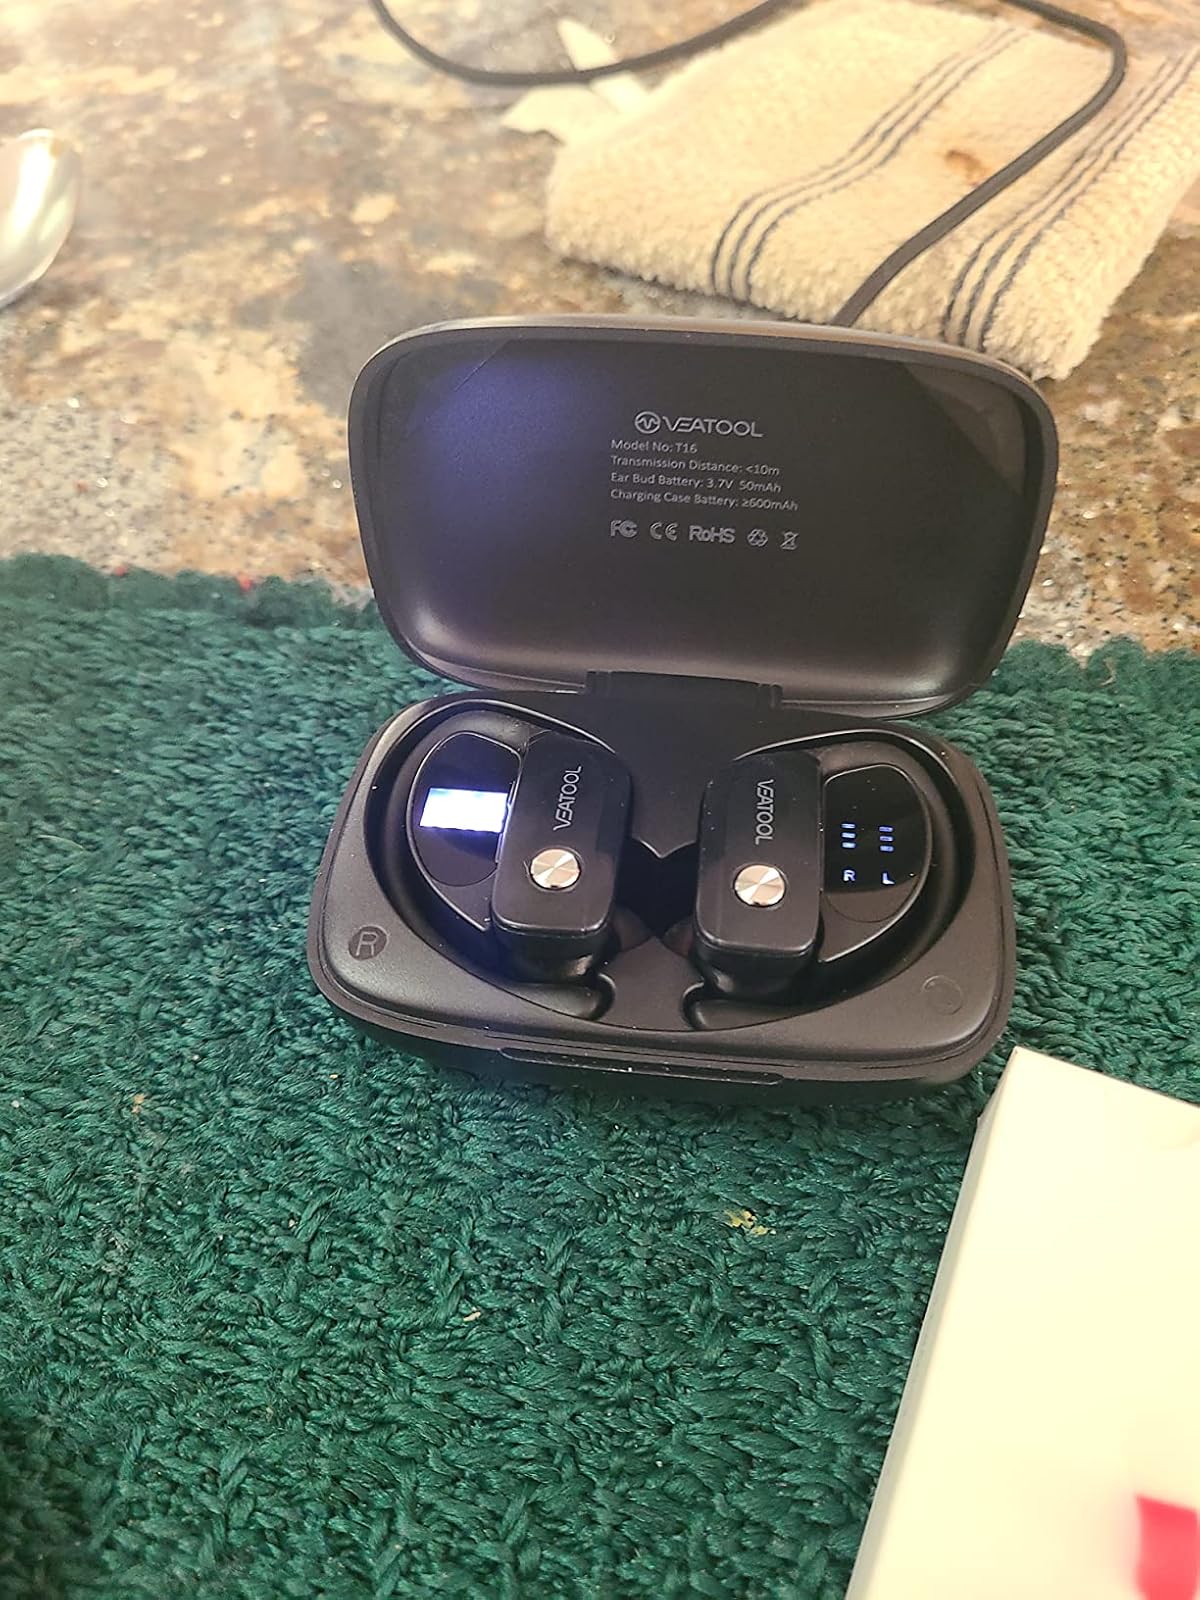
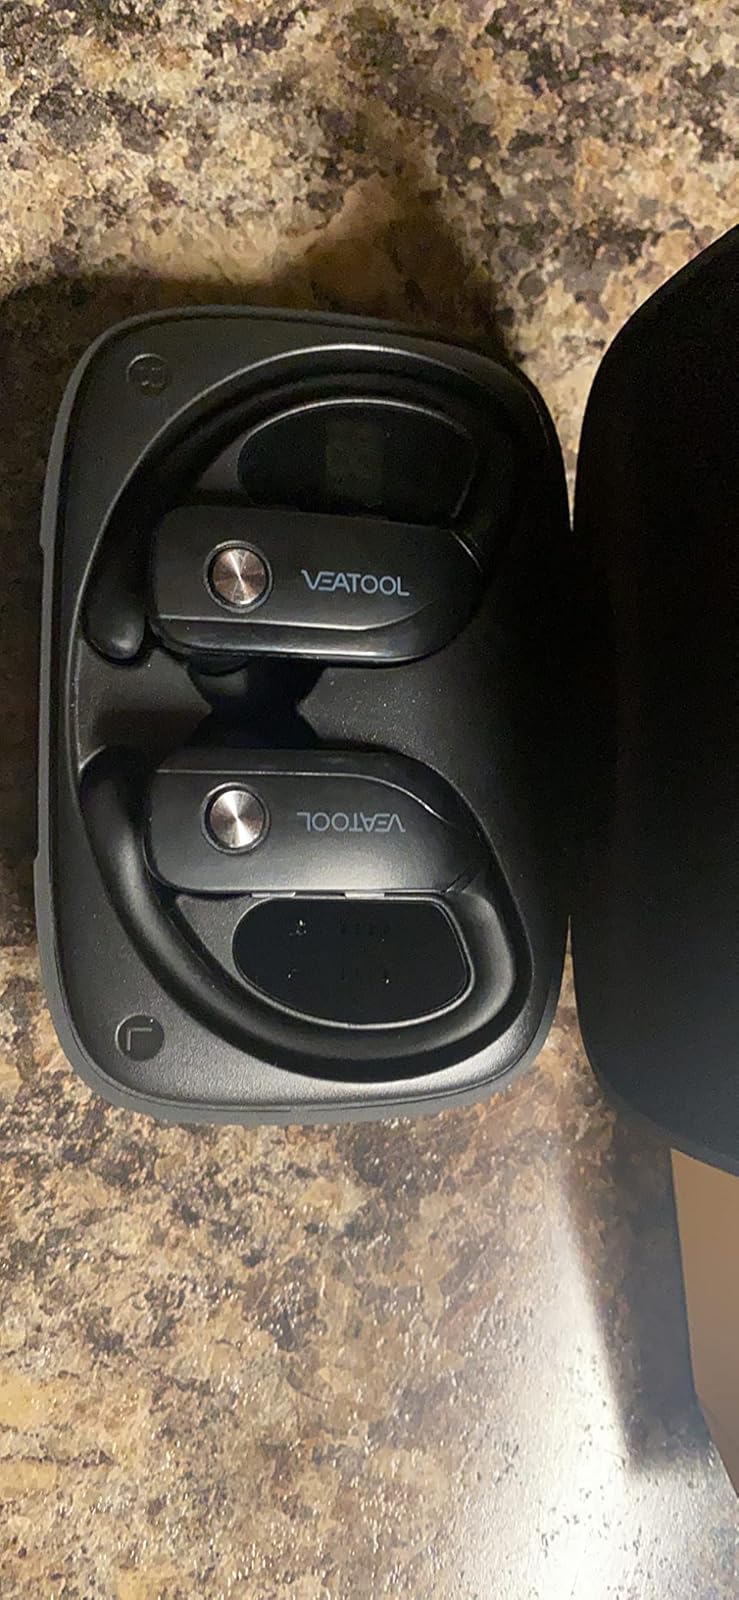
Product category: earbuds
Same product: yes